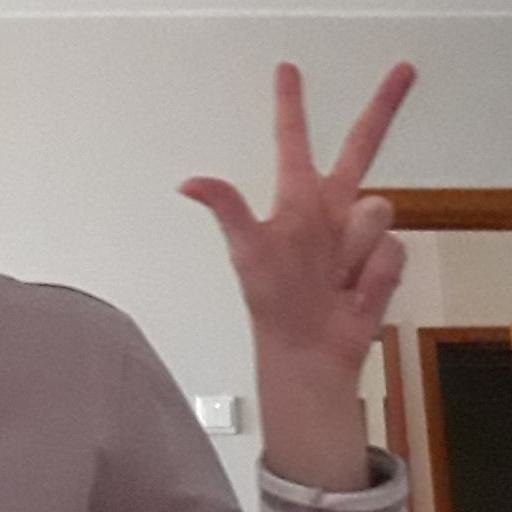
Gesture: three2